First People of the Kalahari

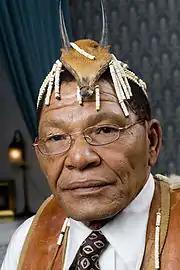
Roy Sesana

First People of the Kalahari (FPK) was a local advocacy organisation in Botswana that worked for the rights of the indigenous San who had been forced by the Government of Botswana to resettle to the new built town of New Xade. The organization was founded in 1991, registered in 1992 and officially recognised in 1993. Roy Sesana became chairman in 1995 and had a leading role in the organisation. Sesana and FPK were awarded the Right Livelihood Award in 2005. FPK had dissolved as an organisation by 2013.